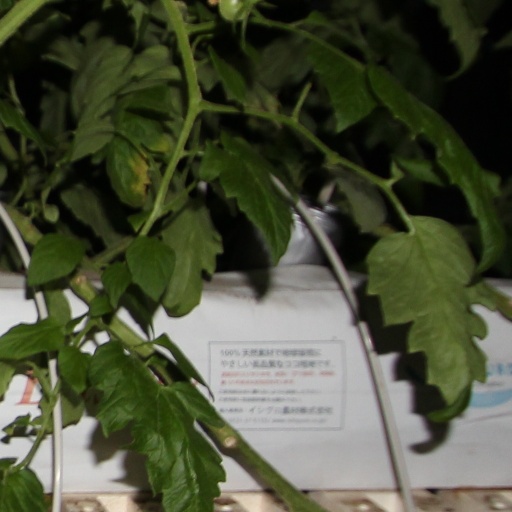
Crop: tomato